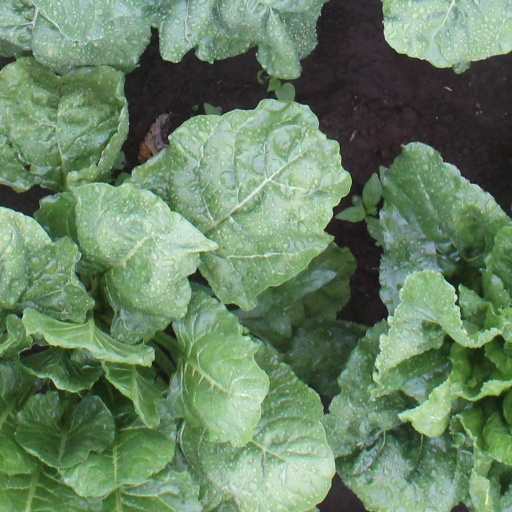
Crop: sugar beet